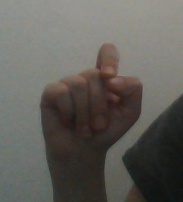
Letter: fa